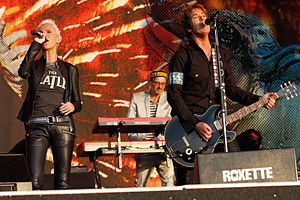
Roxette
Roxette i Weert 2011
Roxette var en svensk popduo, som bestod af Per Gessle og Marie Fredriksson. Duoen blev dannet i 1986, og har efter sigende solgt over 75 millioner plader på verdensplan.